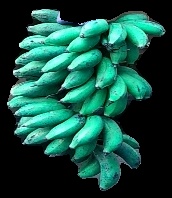
Variety: rasbale
Grade: grade3